Proclamation of Bangladeshi Independence

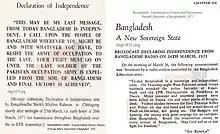
The two messages sent by Bangabandhu Sheikh Mujibur Rahman embodying the proclamation of independence of Bangladesh. Bangabandhu is widely regarded as the proclaimer of the independence of Bangladesh.

Until 2010, there was a controversy between the two dominant parties of Bangladesh, Awami League (AL) and Bangladesh Nationalist Party (BNP), over who had issued the proclamation: AL claimed Bangabandhu Sheikh Mujibur Rahman and BNP claimed Ziaur Rahman. However, Bangabandhu is described as the proclaimer of the independence of Bangladesh in all diplomatic secret documents of the Richard Nixon administration, news, and other documents. In 2010, a ruling of the Supreme Court officially recognized Bangabandhu as the promulgator, and denounced the views of BNP, calling it distortion of history.